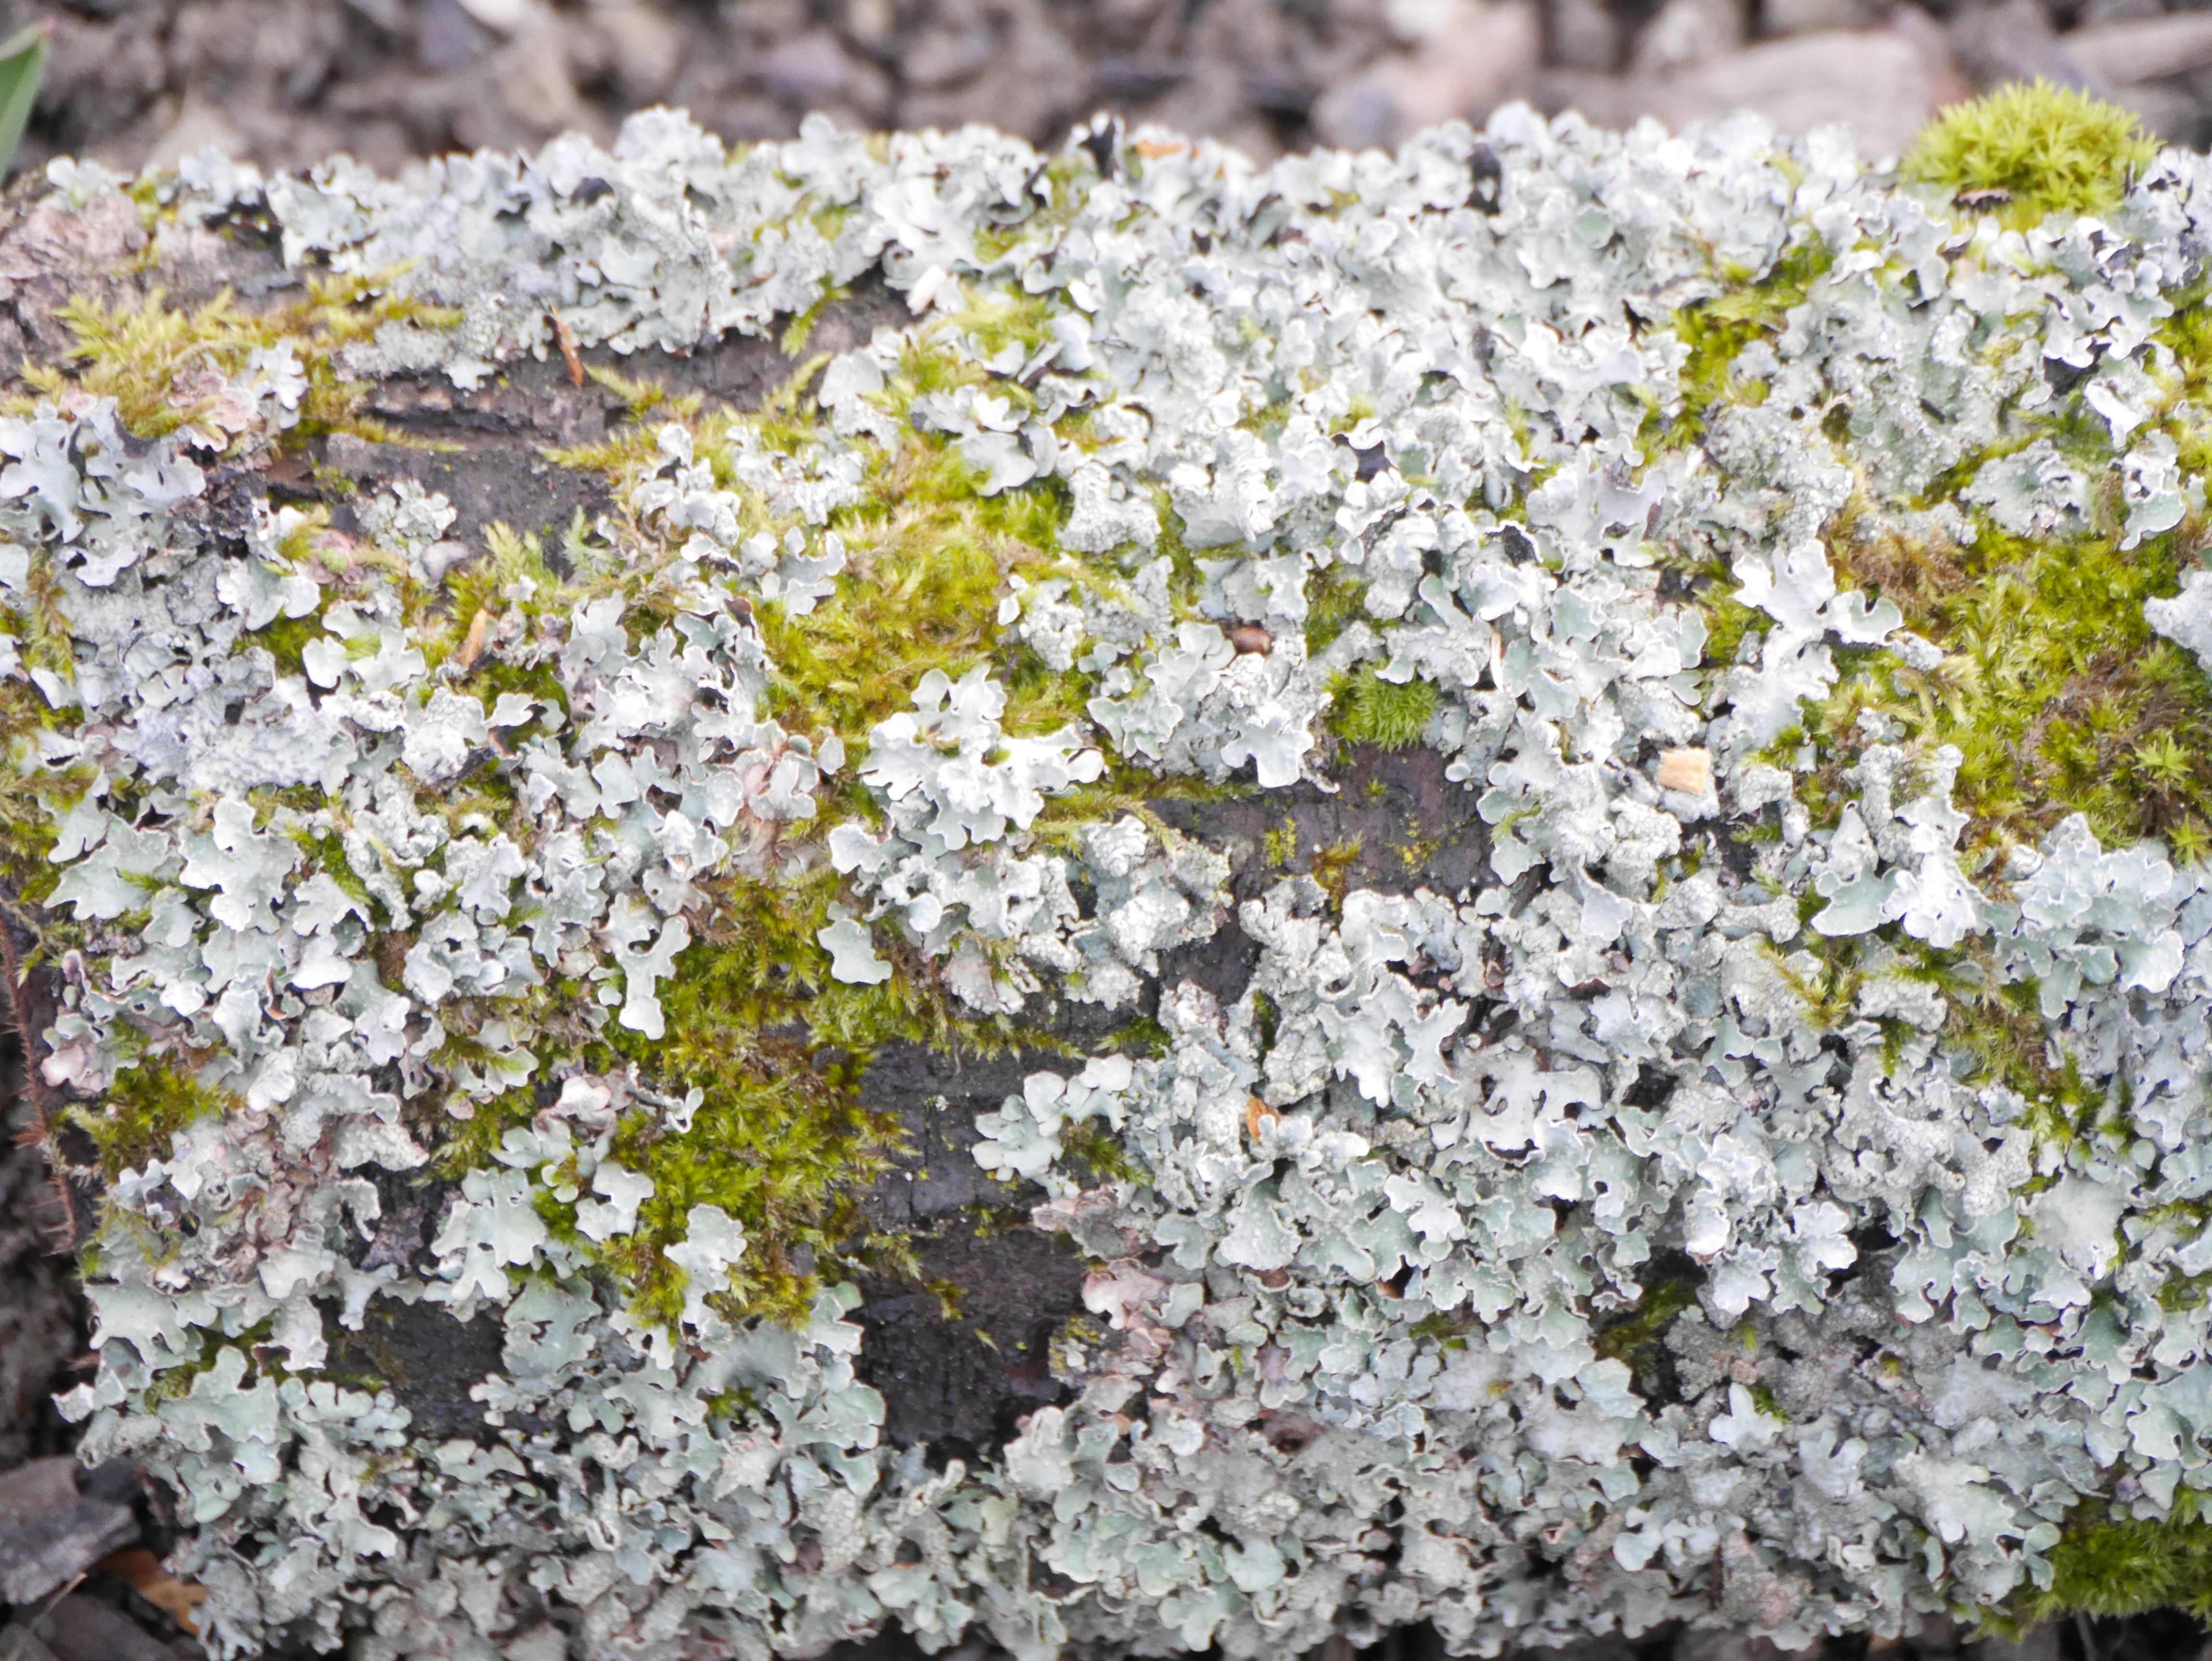
tree, nature, branch, blossom, plant, wood, flower, moss, bark, log, spring, botany, flora, moose, weave, shrub, candytuft, flowering plant, land plant